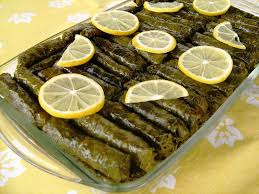
Yemek: yaprak_sarma